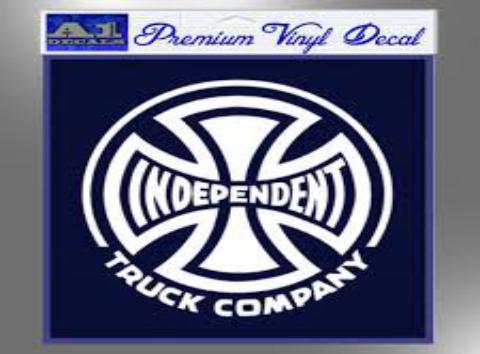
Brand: Independent Truck
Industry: Clothes